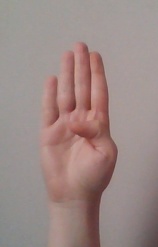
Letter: kaaf